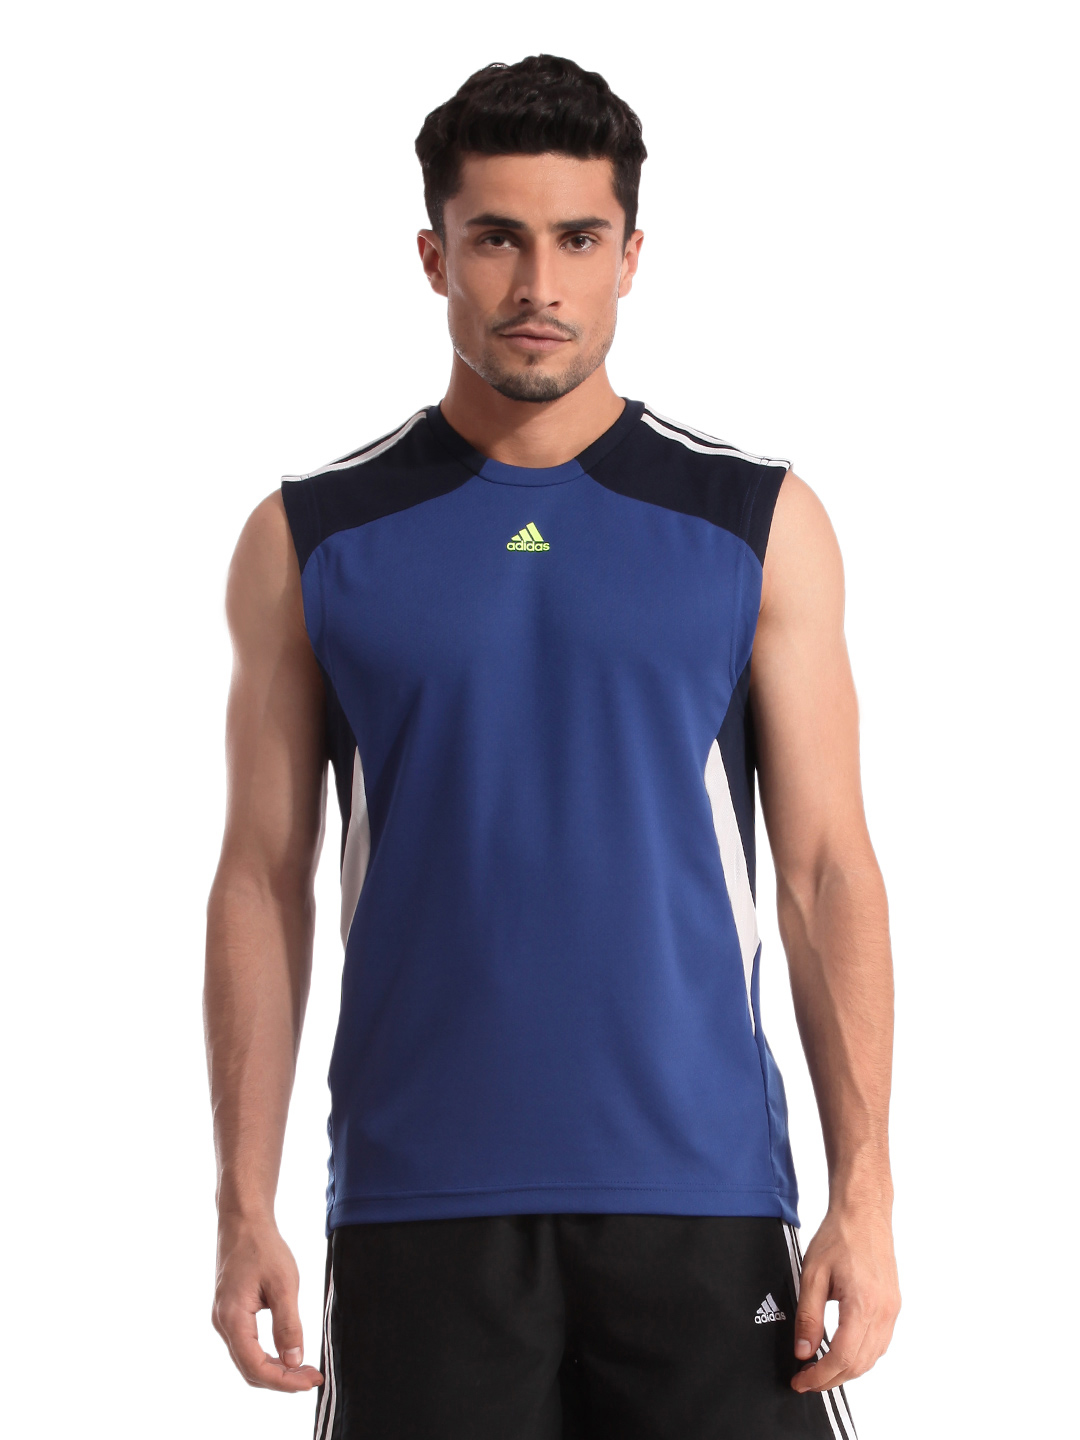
ADIDAS Men Blue T-shirt
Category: Apparel / Topwear / Tshirts
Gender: Men
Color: Blue
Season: Summer 2012
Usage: Sports